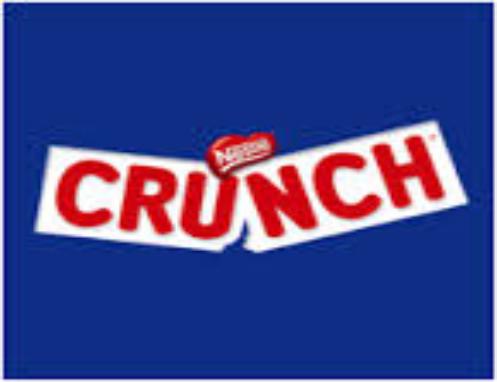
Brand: Crunch
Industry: Food